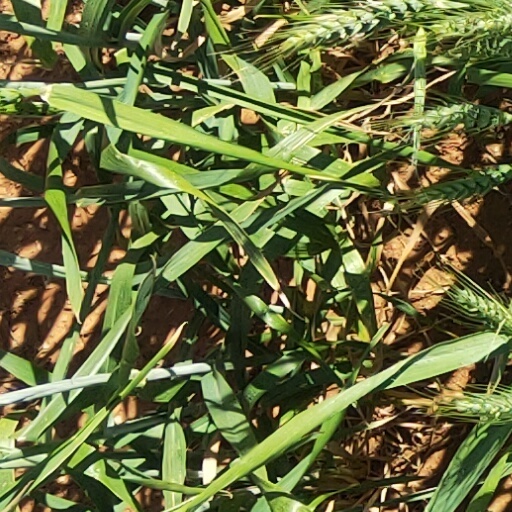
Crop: wheat